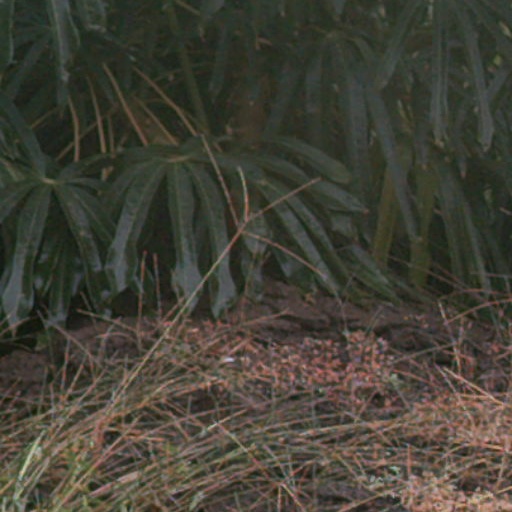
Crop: cassava